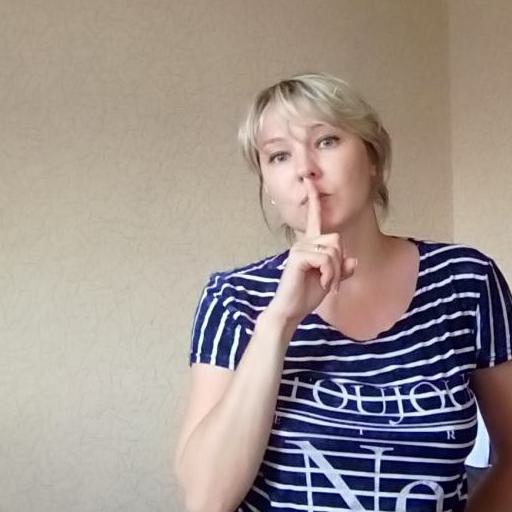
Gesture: mute